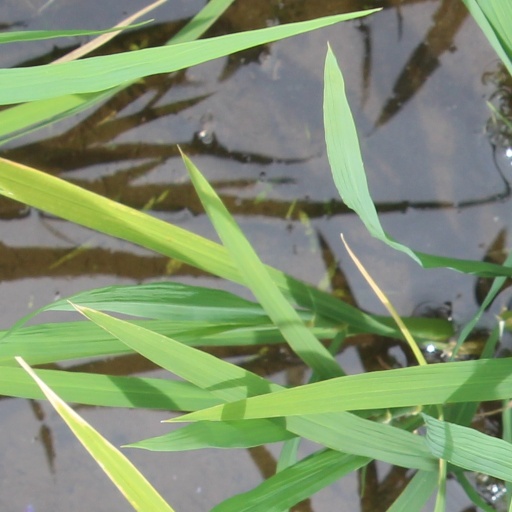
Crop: rice